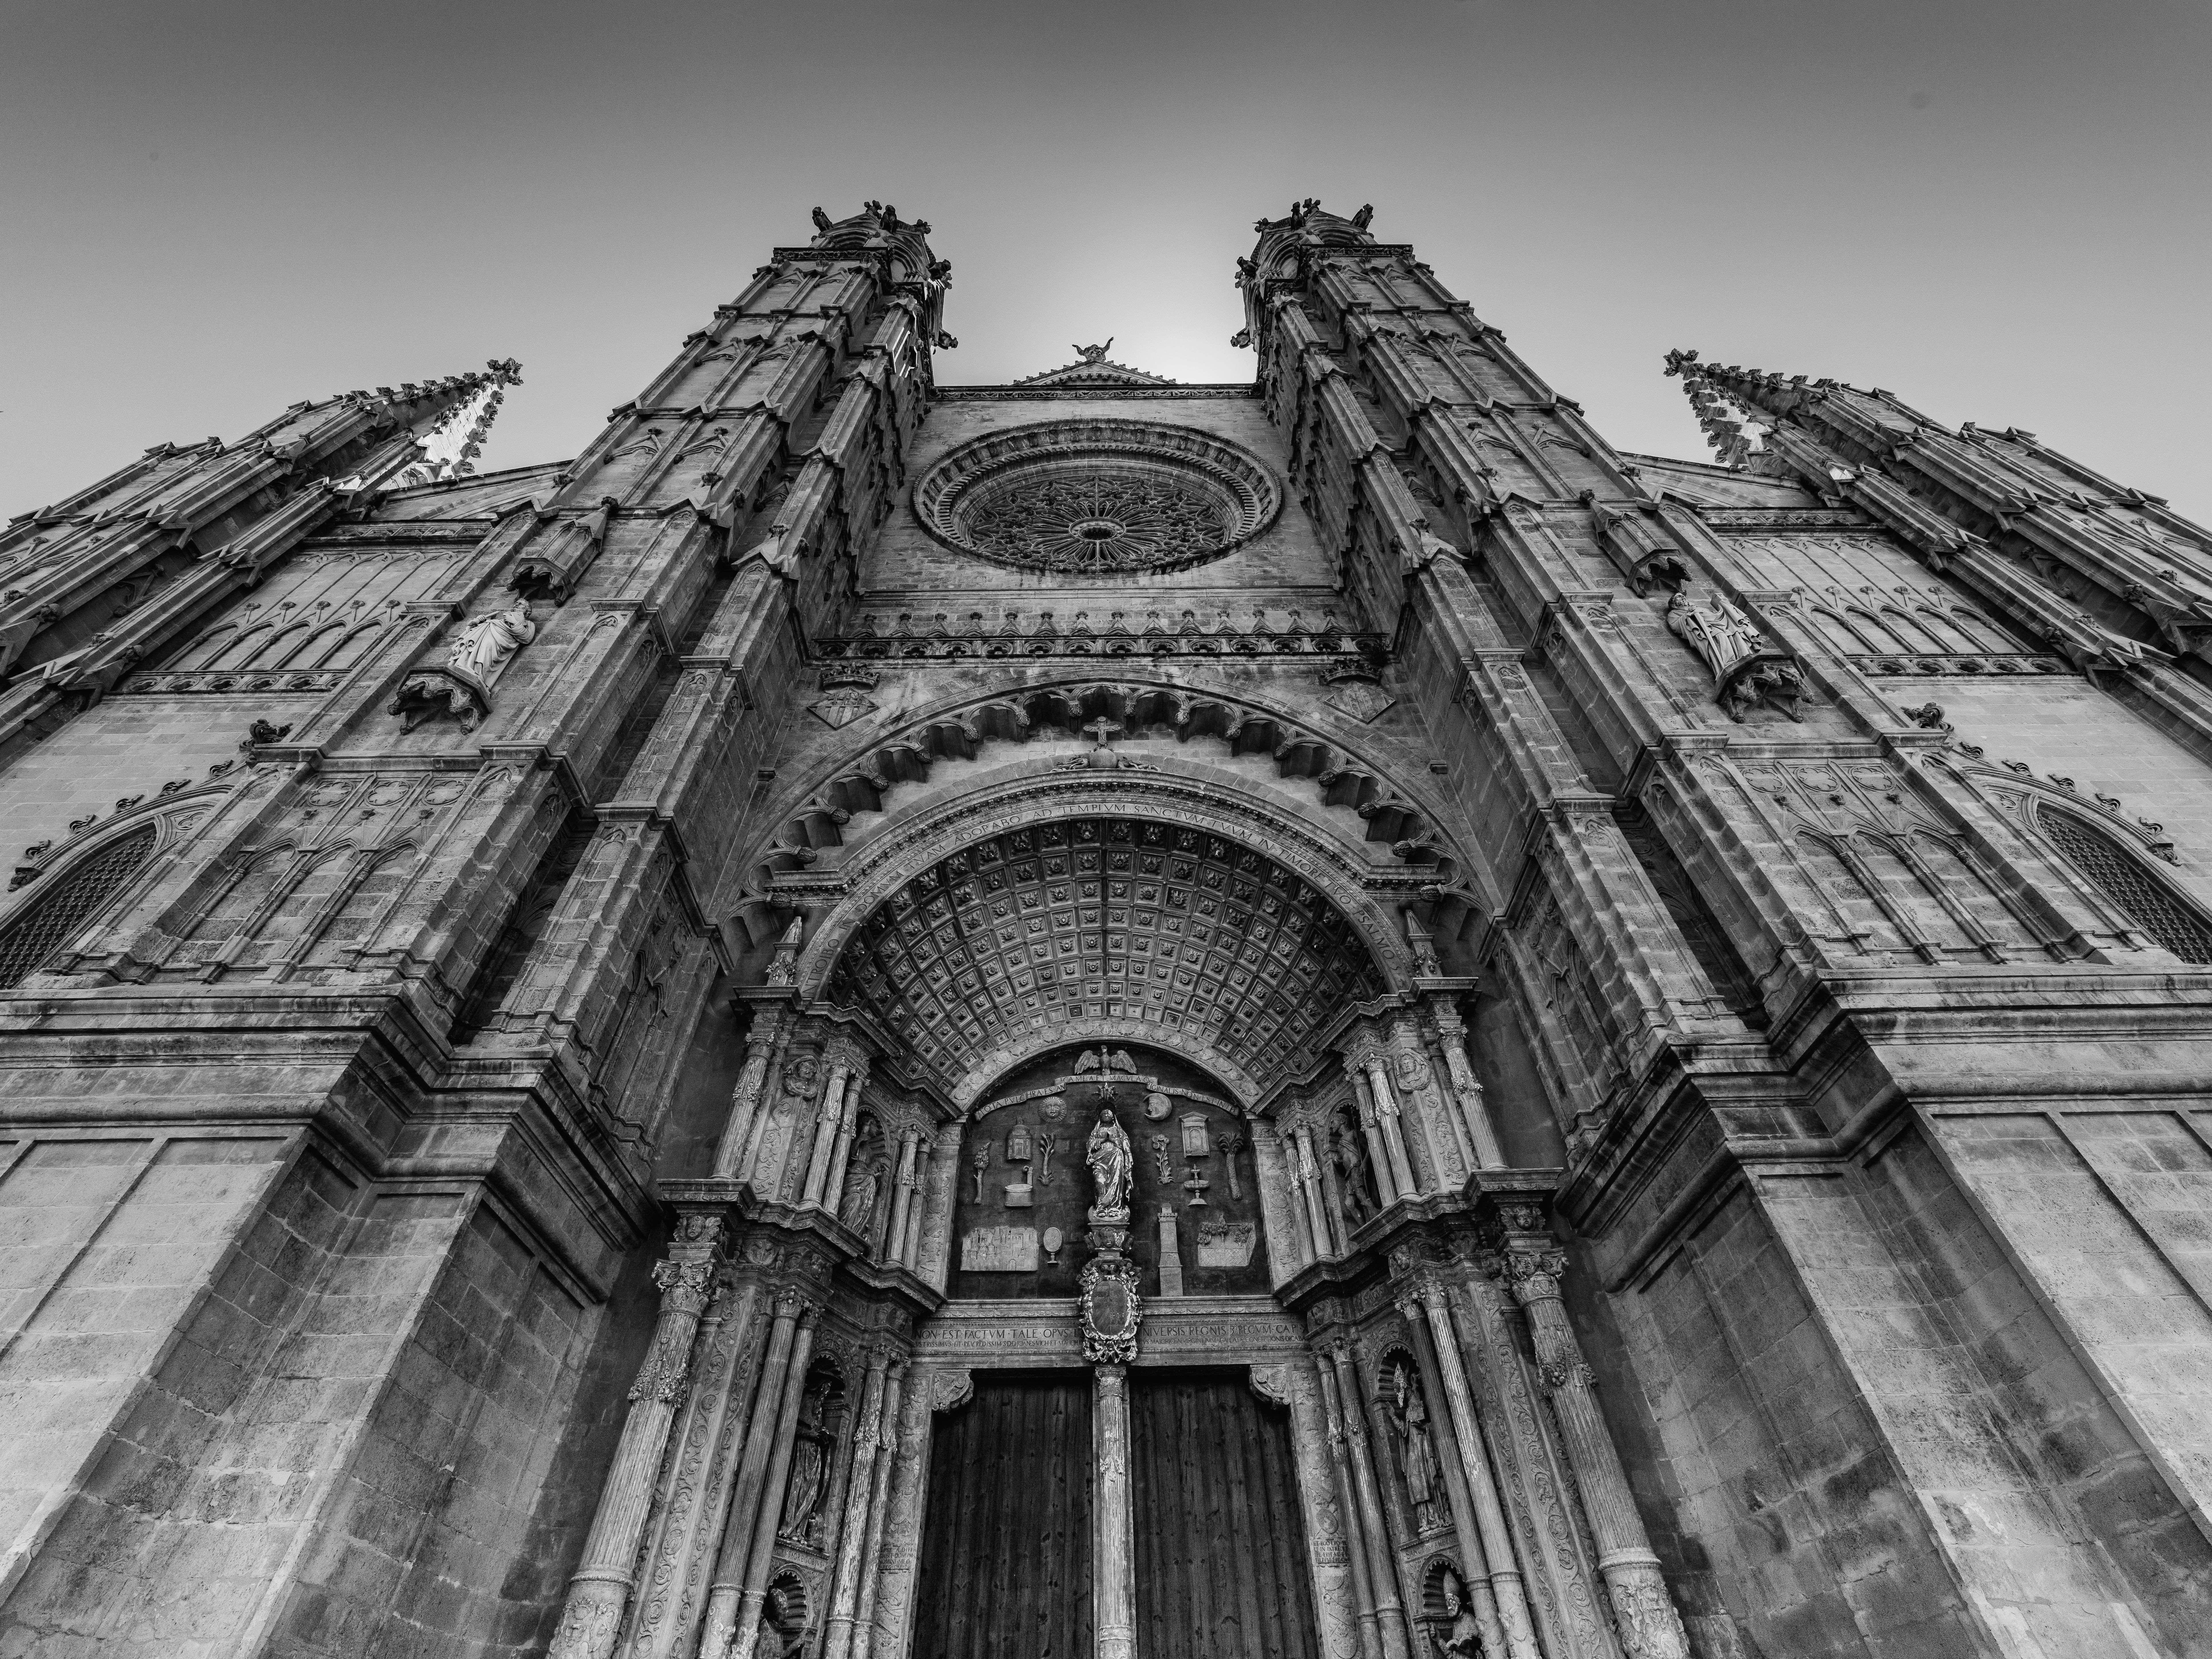
black and white, architecture, photography, building, old, line, ancient, landmark, facade, church, cathedral, monochrome, gothic, place of worship, art, ornate, spire, symmetry, detail, metropolis, gothic architecture, monochrome photography, stone structure